Austerity

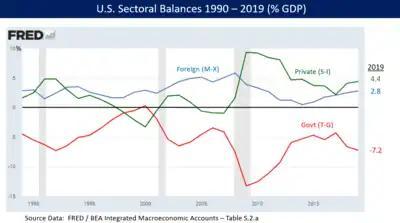
Sectoral balances in US economy 1990–2012. By definition, the three balances must net to zero. Since 2009, the US capital surplus and private-sector surplus have driven a government budget deficit.

According to economist Martin Wolf, the US and many Eurozone countries experienced rapid increases in their budget deficits in the wake of the 2008 crisis as a result of significant private-sector retrenchment and ongoing capital account surpluses.